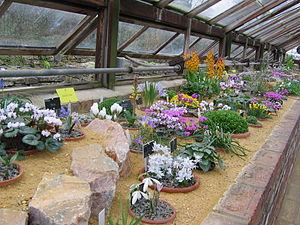
Le jardin botanique de Wisley, situé dans le Surrey, au sud de Londres, est un jardin botanique anglais, géré par la Royal Horticultural Society.